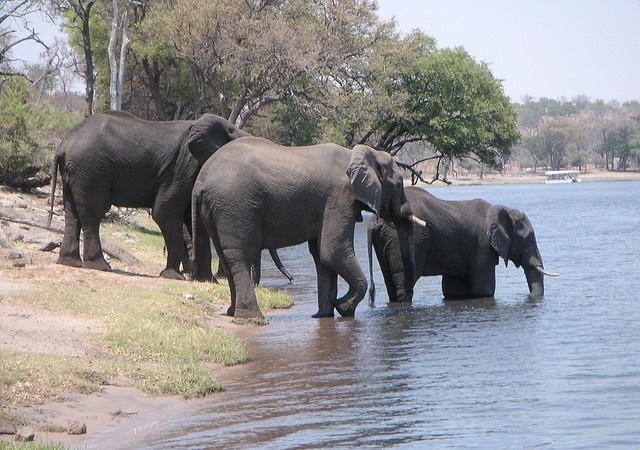
Three elephants make their way down a hill into a reservoir.
Asian elephants entering water way such as a lake.
A group of elephants walking in to a river.
a group of elephants walking into a lake
Two adult and one young elephant wading into shallow water